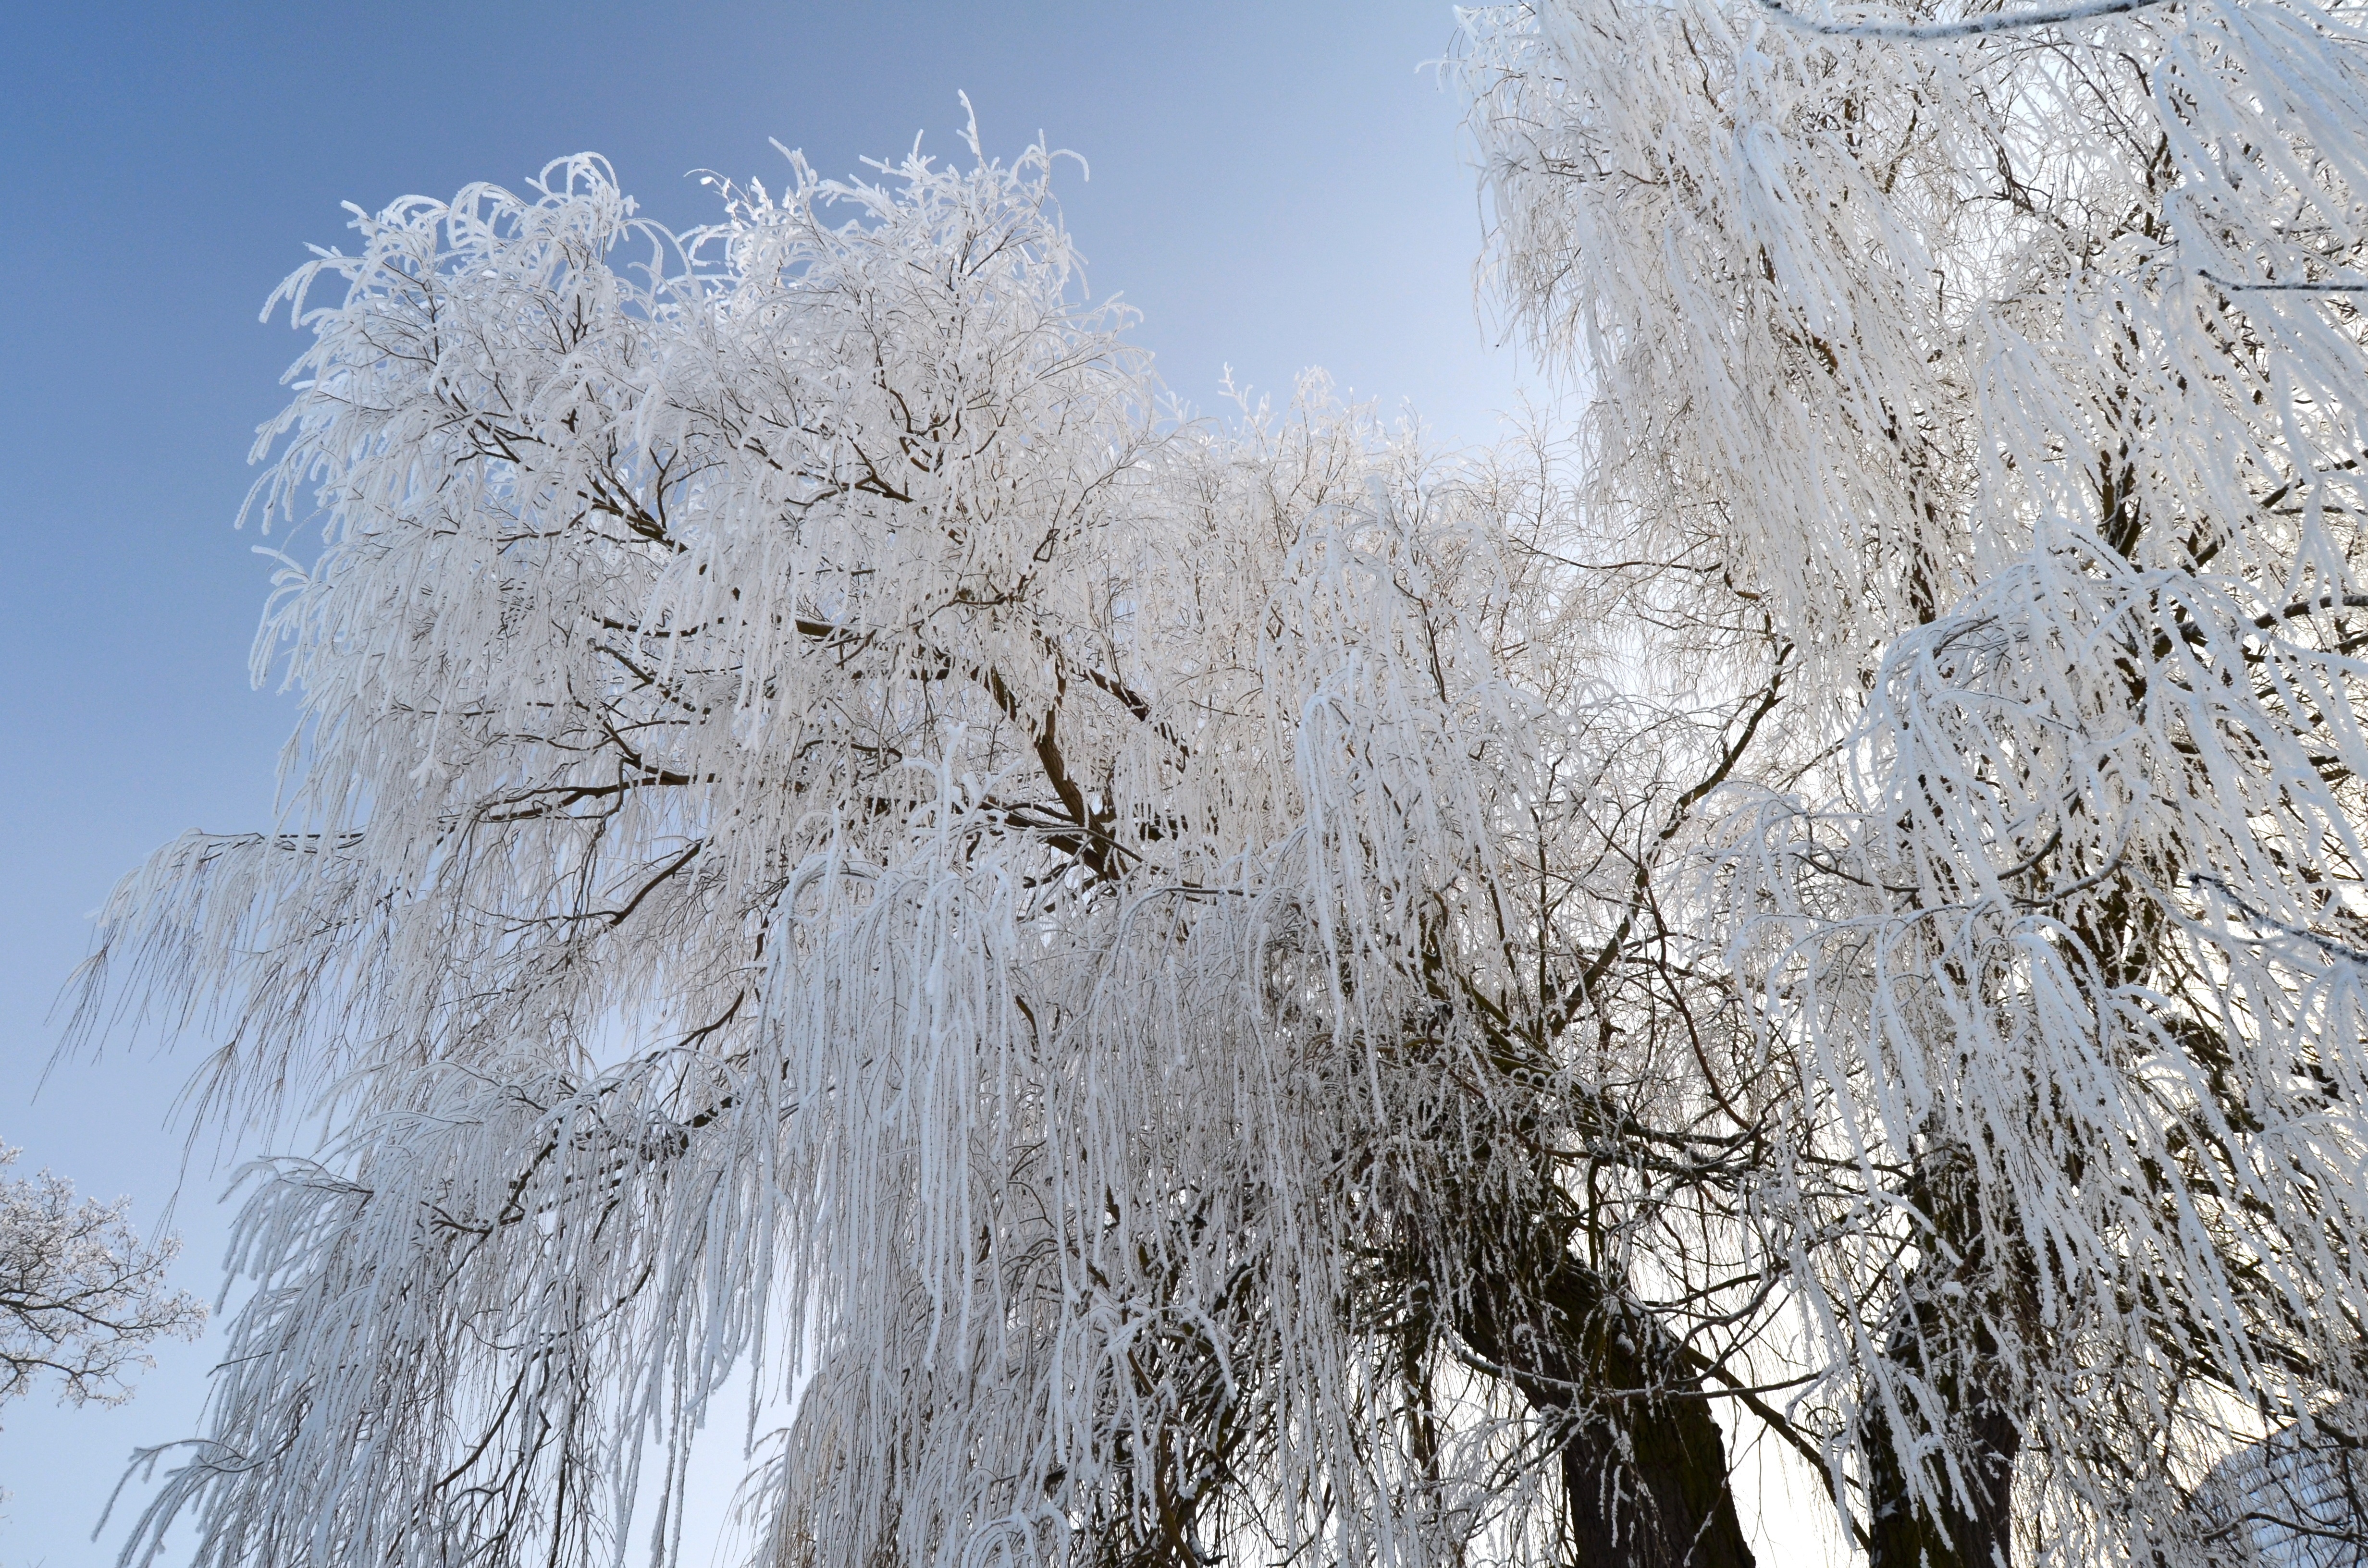
tree, branch, snow, winter, plant, white, frost, ice, weather, frozen, season, icing, freezing, woody plant